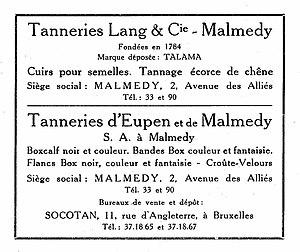
Encart publicitaire des tanneries Lang.
Depuis plusieurs siècles, grâce à sa situation géographique, Malmedy fut un important centre de tannage : au cœur de forêts de la Haute-Ardenne, la commune disposait d'une source non négligeable d’écorce de chêne ; deux rivières lui fournissaient l'eau et l’énergie hydraulique nécessaires aux moulins à tans ; enfin l'élevage – notamment les bêtes à cornes – donnait accès à la principale matière première, la peau animale.